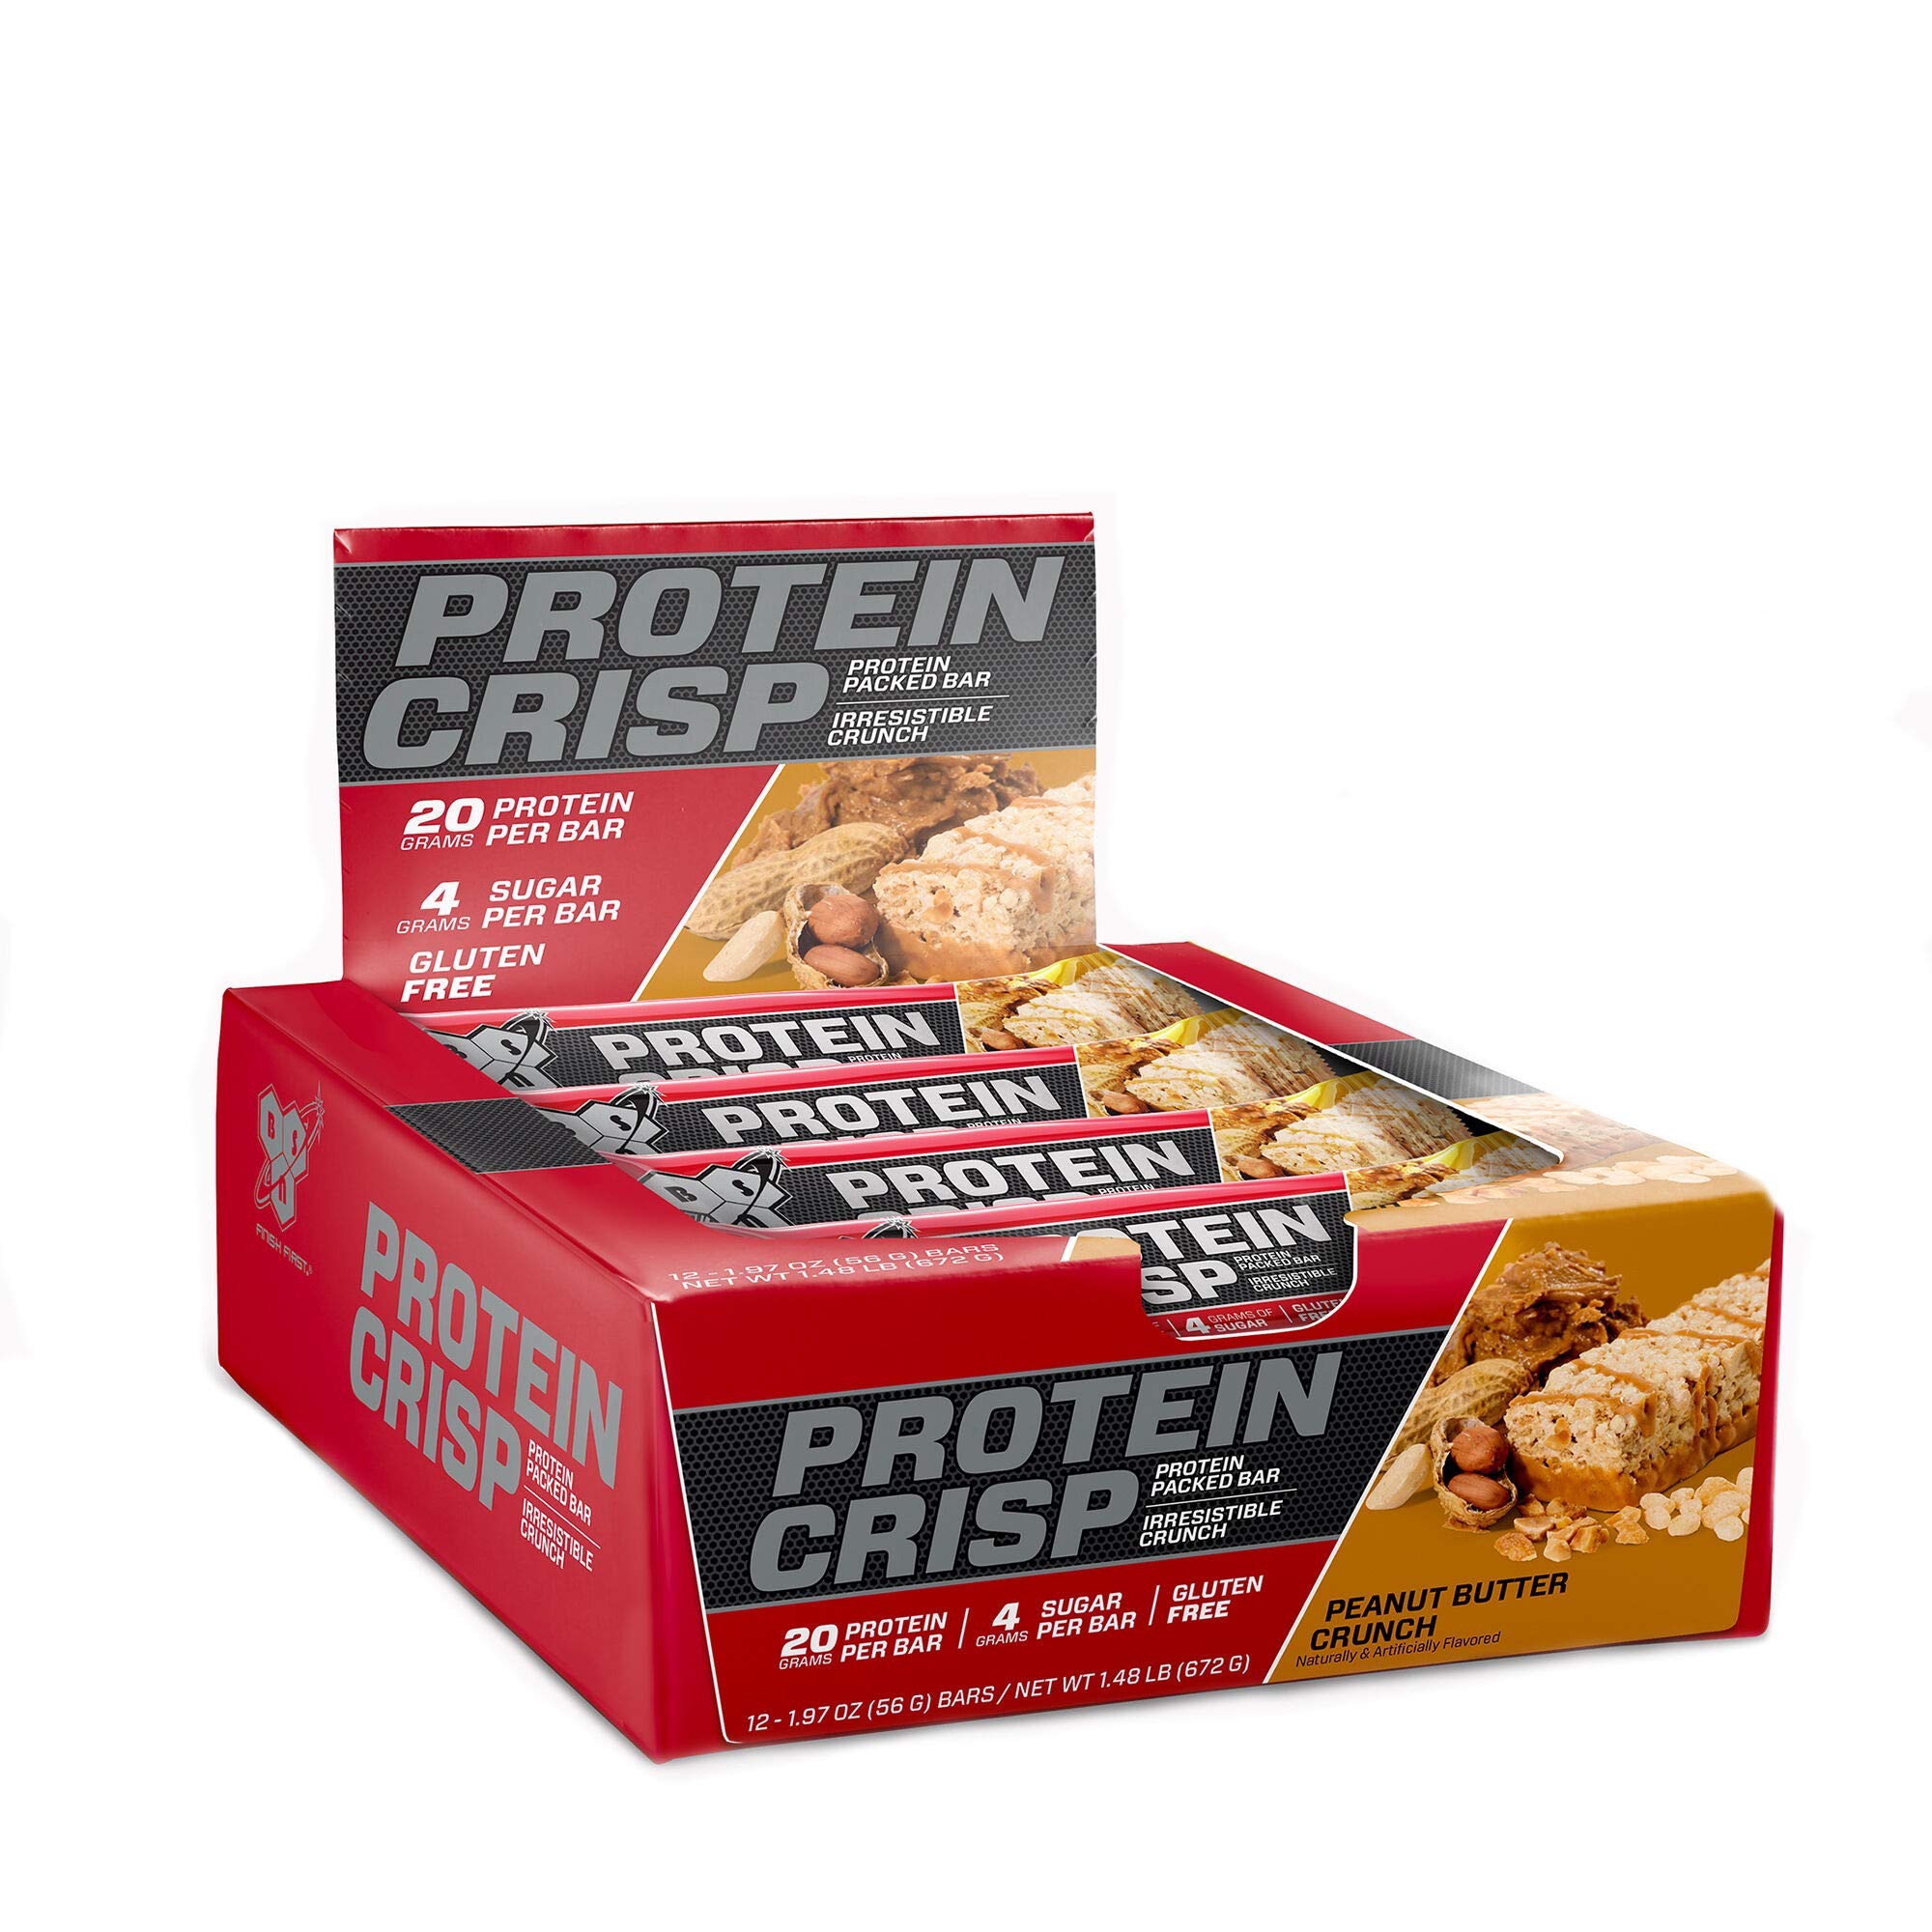
Item Name: BSN Peanut Butter Protein Crisp Snack Bar, 12 Count
Value: 12.0
Unit: Count

Price: 31.605